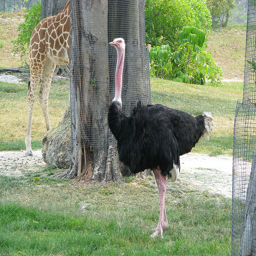
An ostrich and a giraffe in a grass and tree enclosure.
An ostrich and a giraffe are standing in the grass.
The Giraffe is playing hide and seek with an Ostrich.
Ostrich in enclosed area next to a giraffe.
There is an ostrich and a giraffe in the photo.